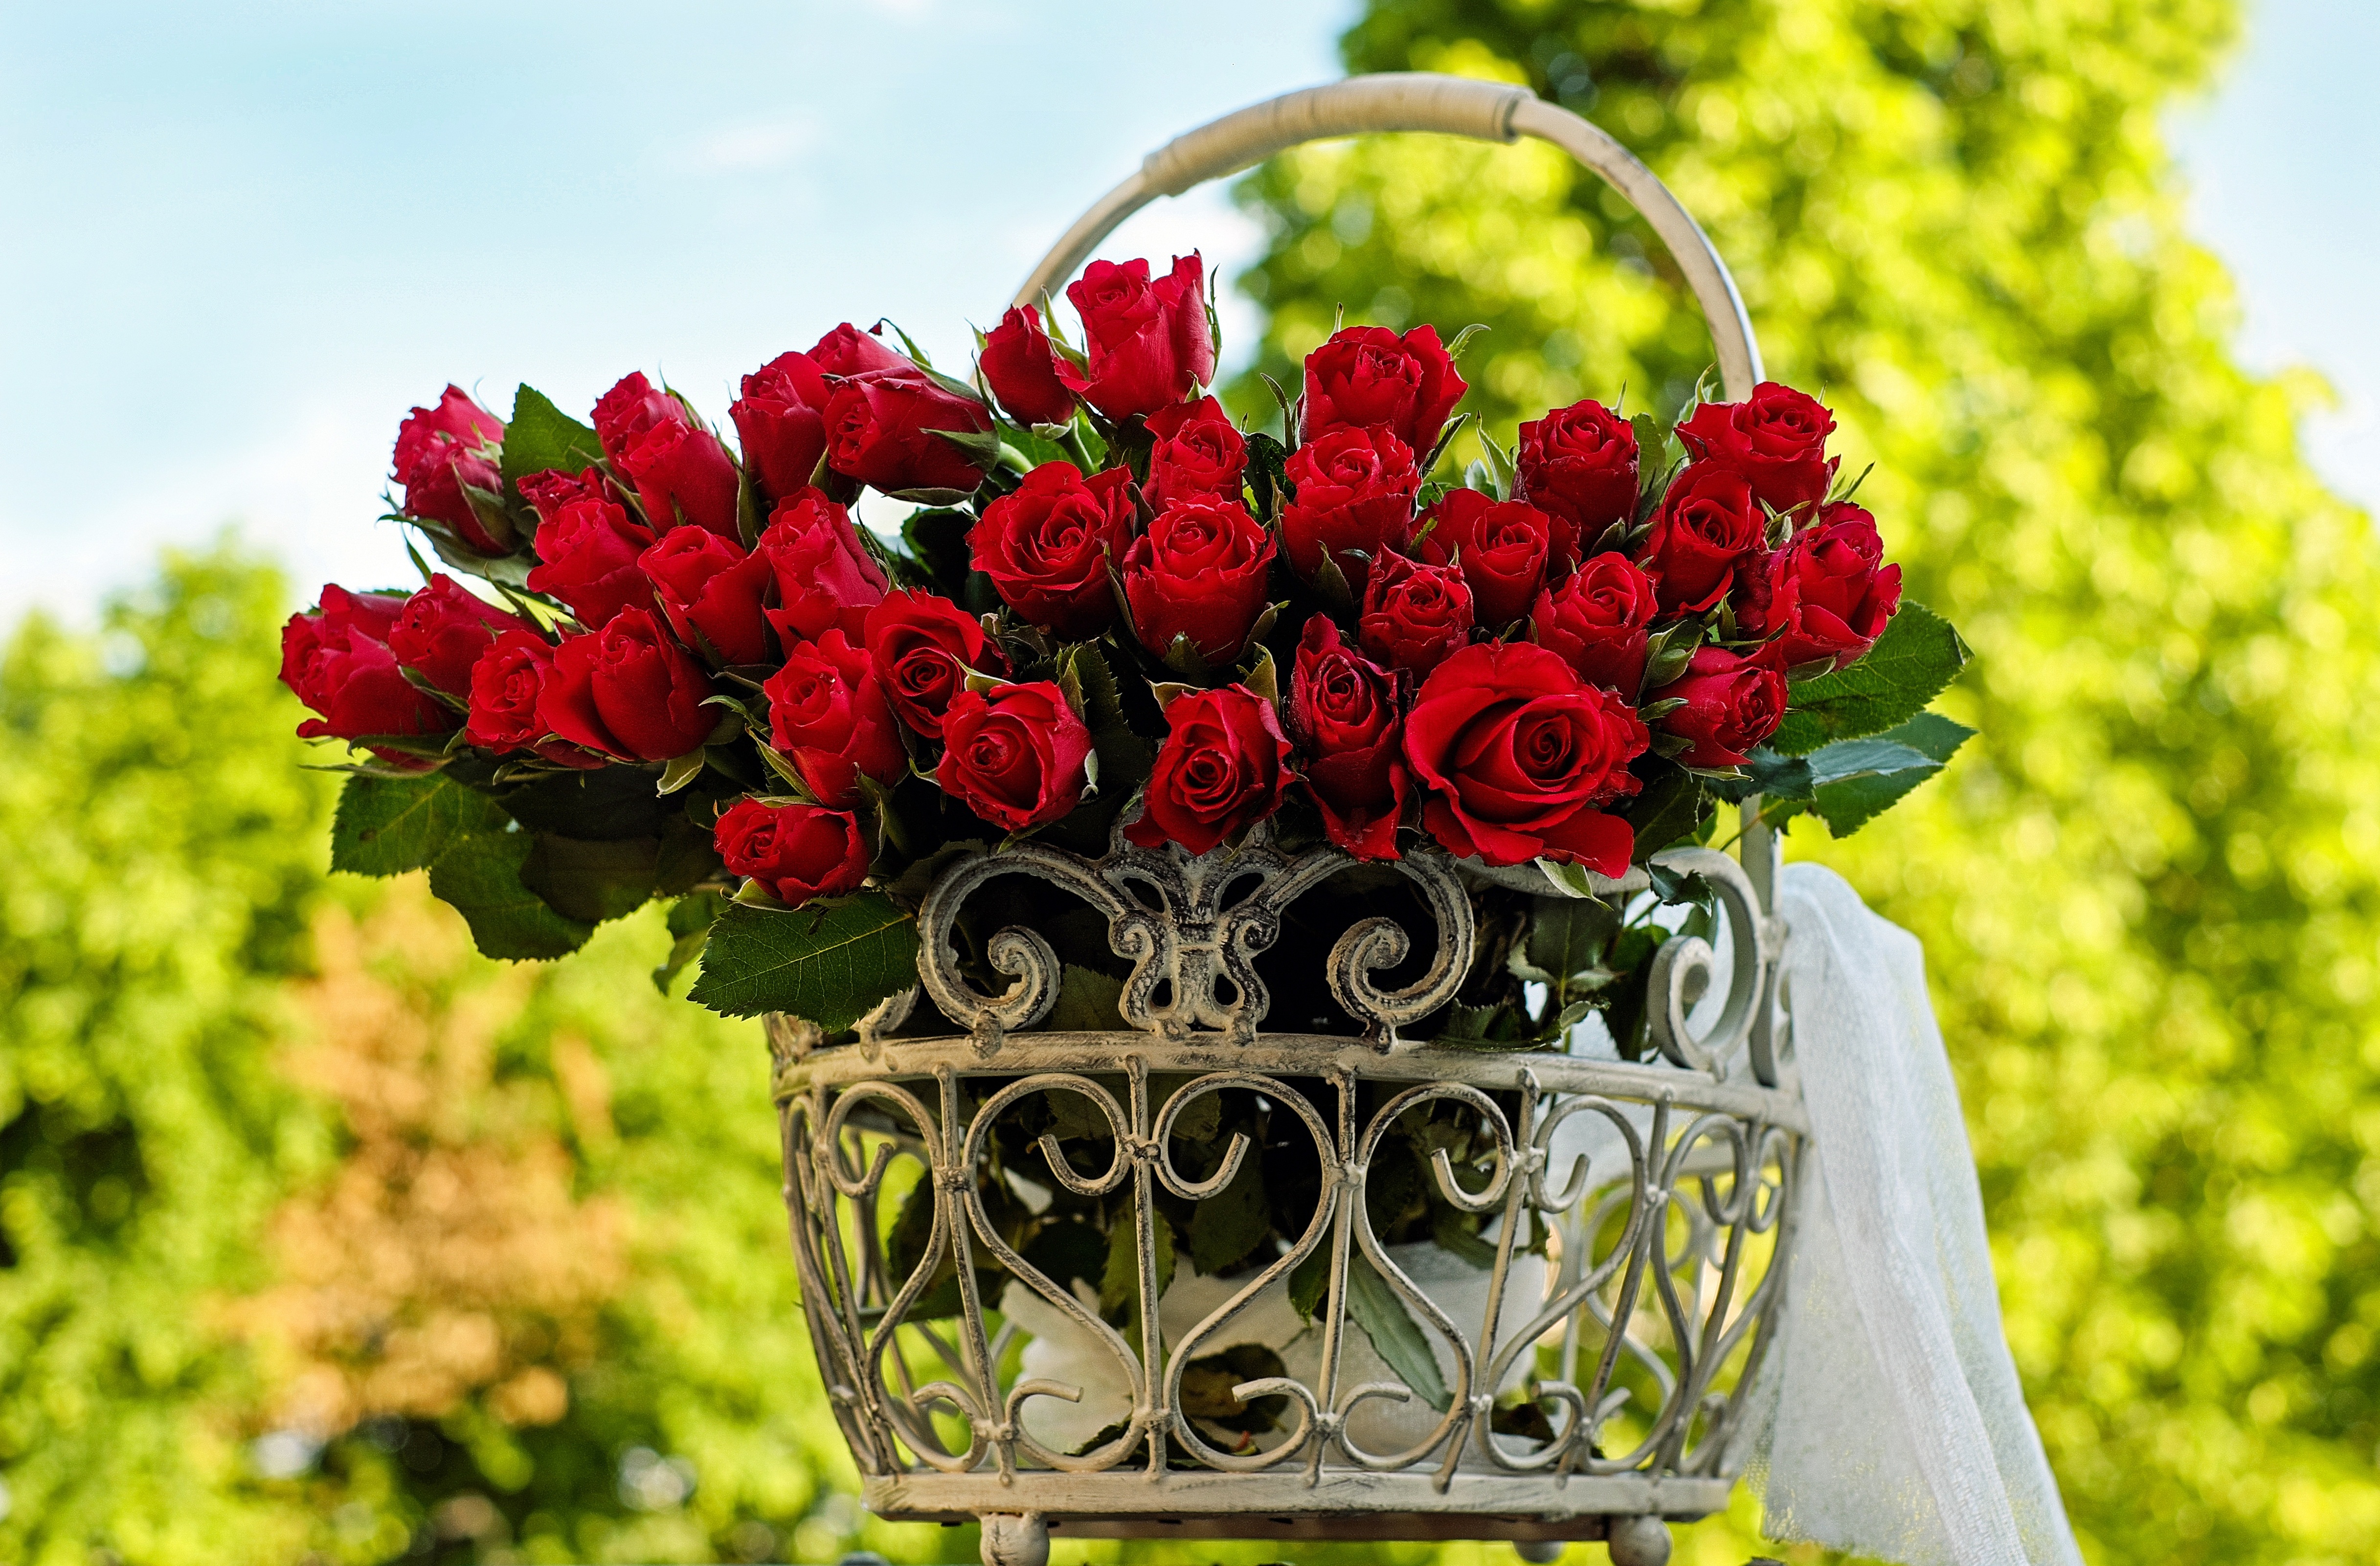
blossom, plant, flower, petal, bloom, rose, spring, red, romance, flora, roses, cool image, shrub, cool photo, bouquet of roses, floristry, begonia, flowering plant, garden roses, rose family, flower bouquet, cut flowers, floral design, rose basket, annual plant, rose order, flower arranging